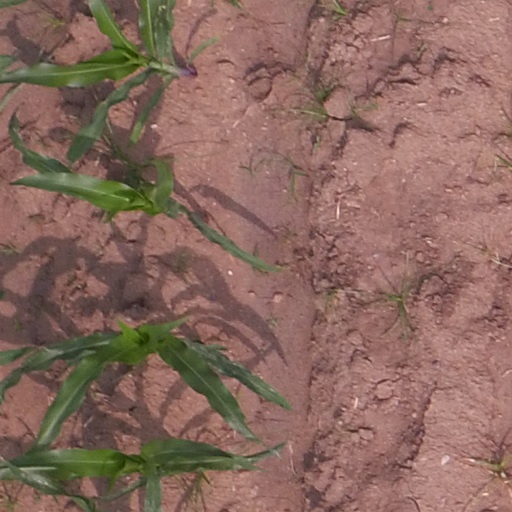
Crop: maize; corn